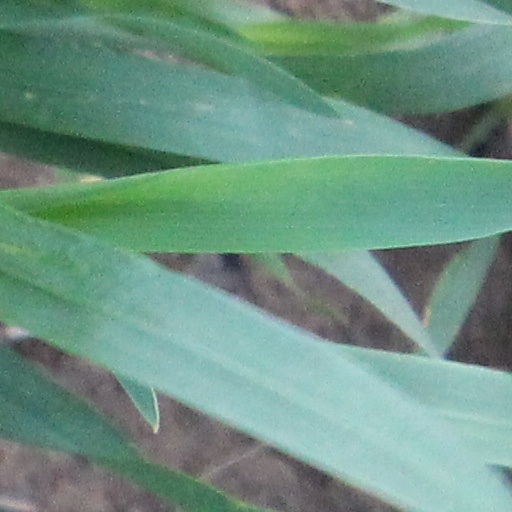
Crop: wheat